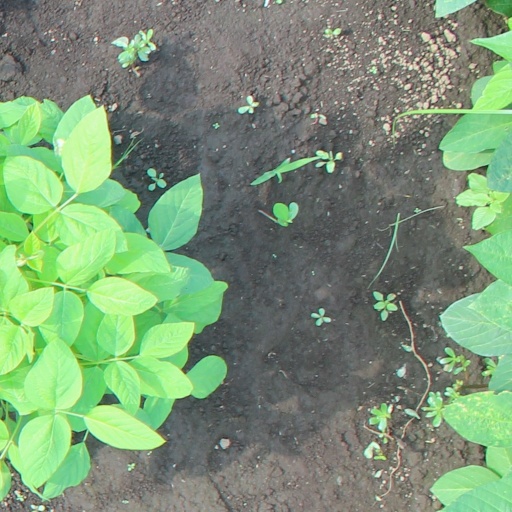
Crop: soybean